Vaadin

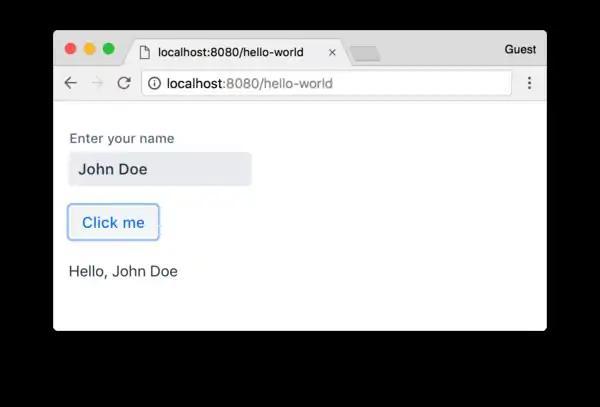

Hilla (formerly Vaadin Fusion) is a web framework that integrates Spring Boot Java backends with reactive front ends implemented in TypeScript. This combination offers a fully type-safe development platform by combining server-side business logic in Java and type-safety in the client side with the TypeScript programming language. Views are implemented using Lit—a lightweight library for creating Web Components. The following is an example of a basic view implemented with Hilla: